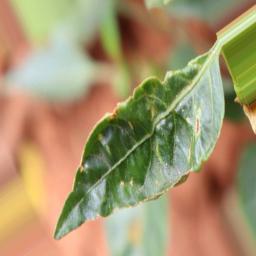
Label: mites_and_trips